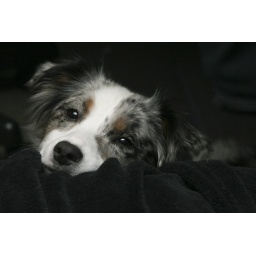
Cobalt rests in her favourite spot -- on her black blanket under L's office chair.